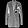
Label: Coat